Zuiko

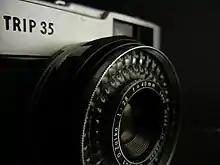
1968 Olympus Trip 35, D.Zuiko 40mm 2.8

Between 1968 and 1983, Olympus sold the Trip 35 camera. It was a scale/zone-focused camera based on the Pen EES which featured a D.Zuiko 40mm 2.8 Tessar-type lens, two automatically selected shutter speeds (which doubled as the manual flash sync speed, and ) for aperture-priority autoexposure, or programmed autoexposure driven by the selenium cell meter. No batteries were required. It was marketed as a kit with a compact flash.